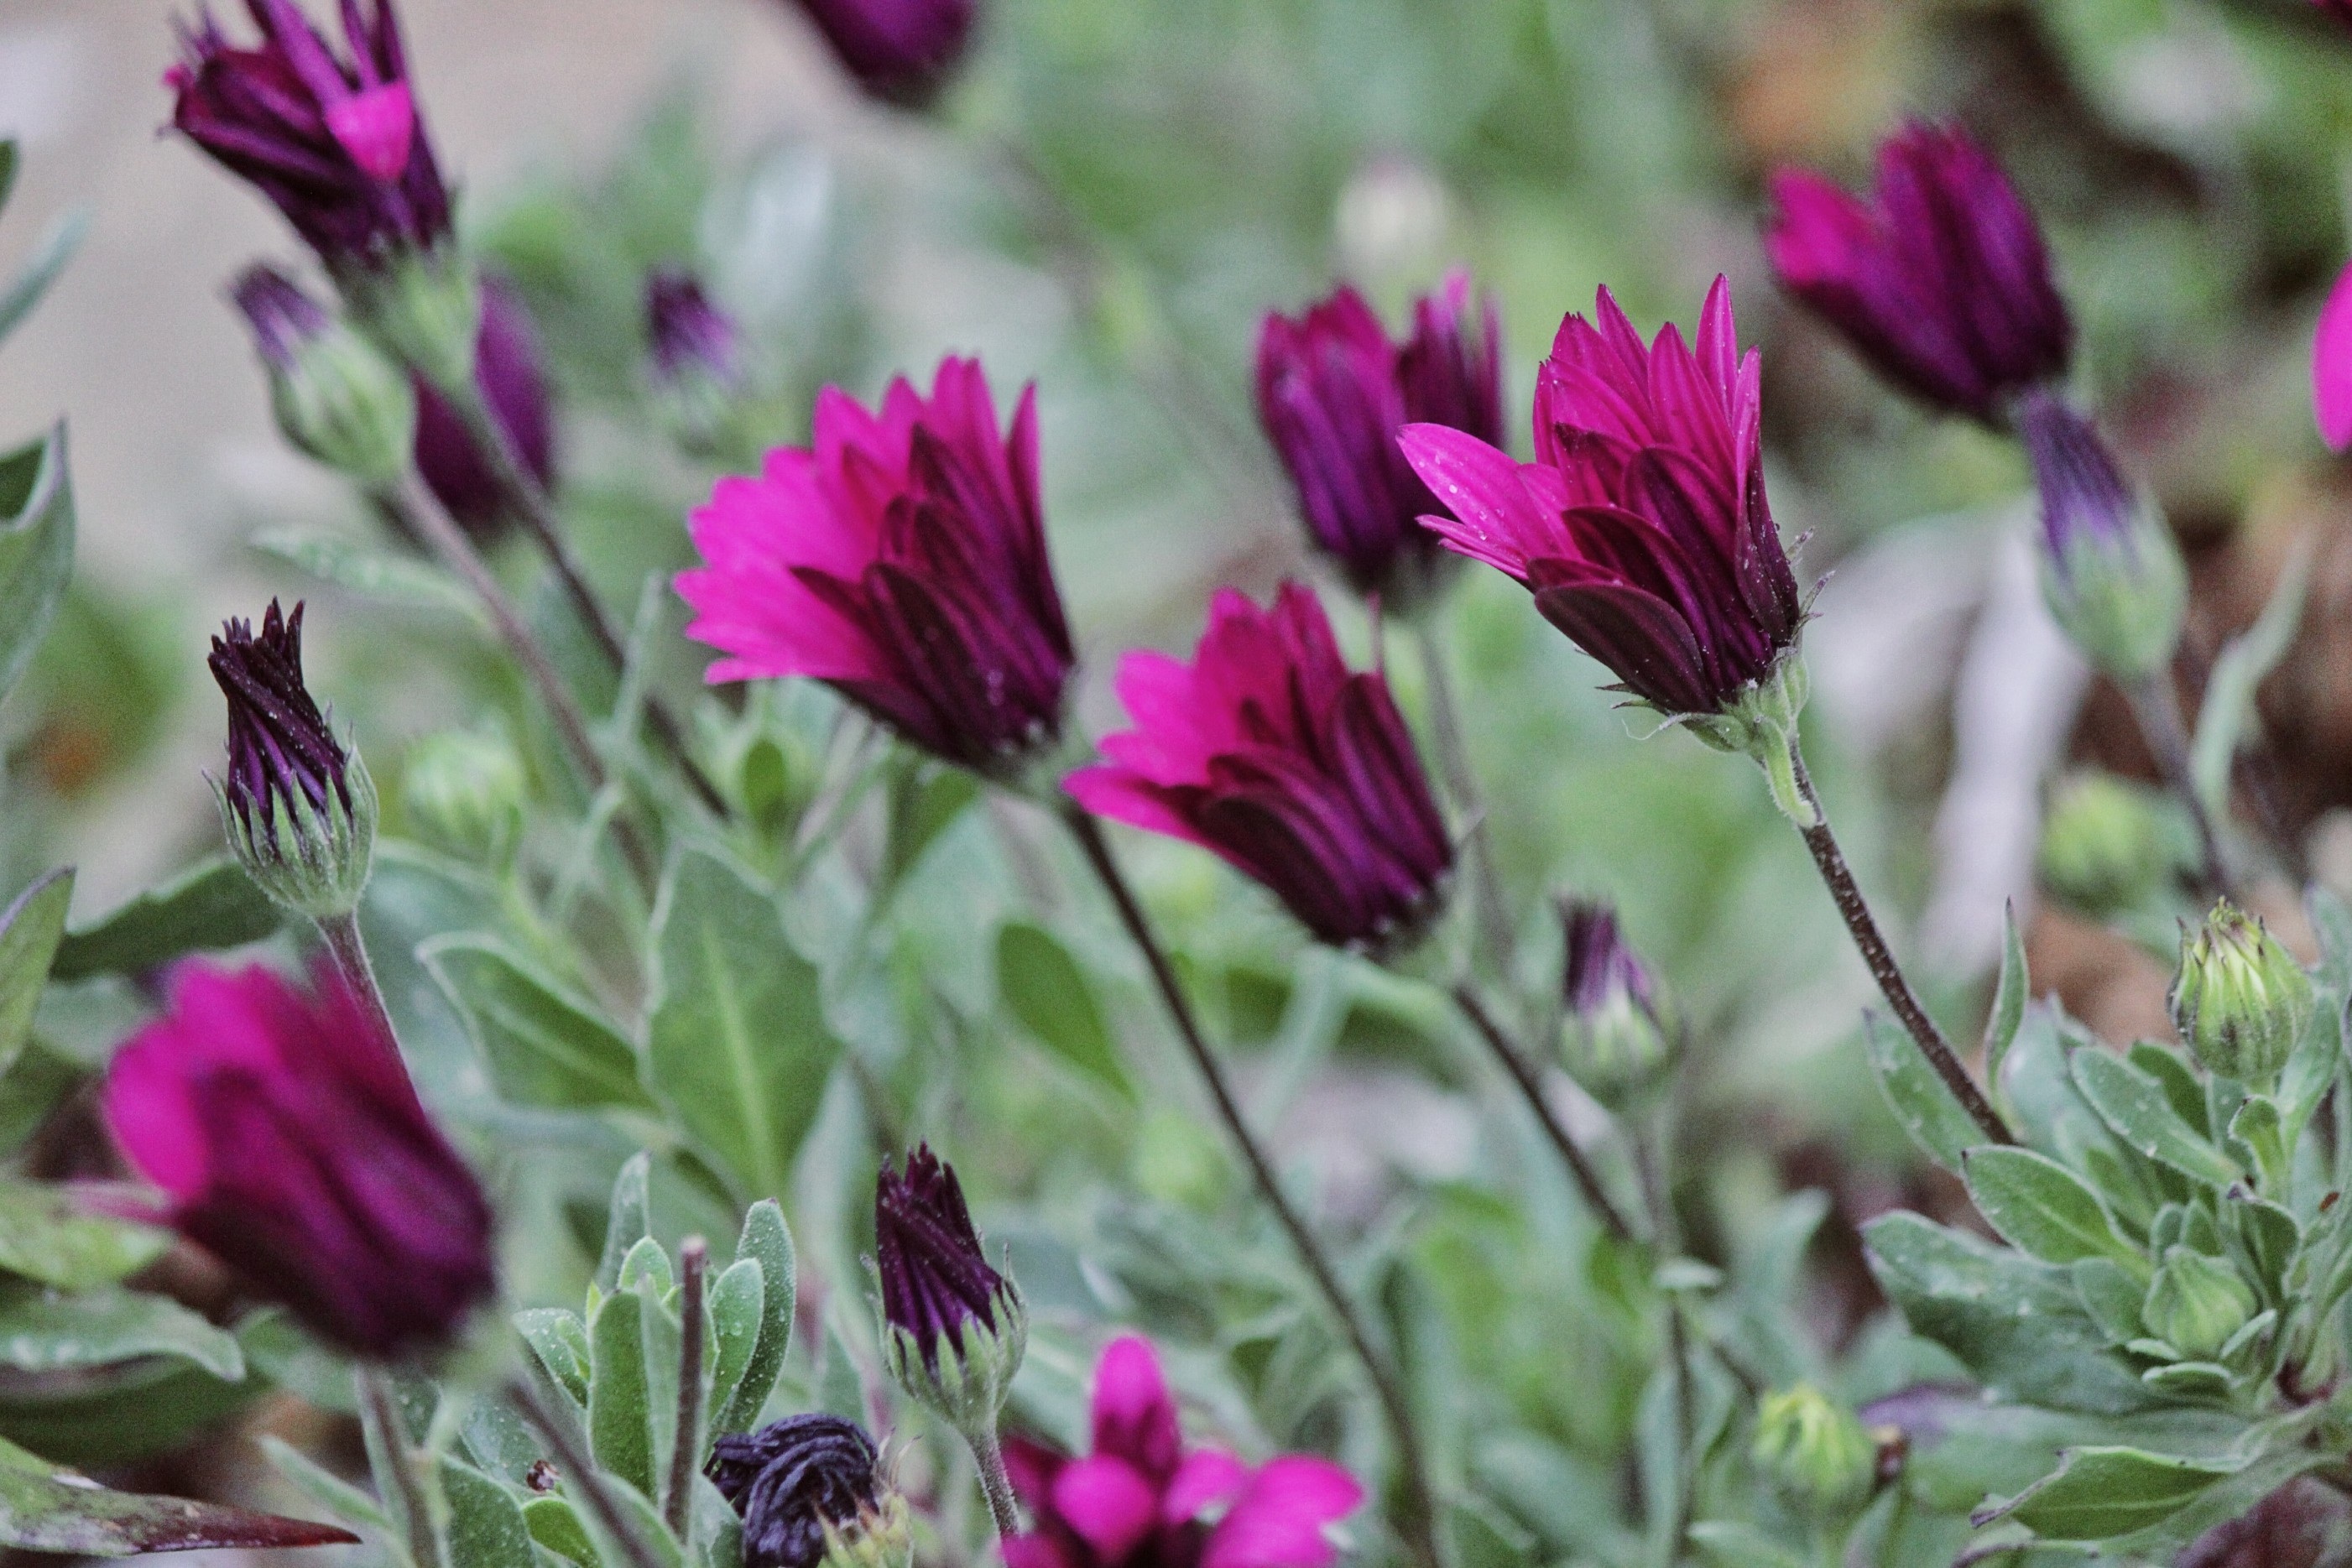
plant, meadow, flower, botany, flora, lavender, wildflower, dianthus, flowering plant, annual plant, land plant, pink family, french lavender